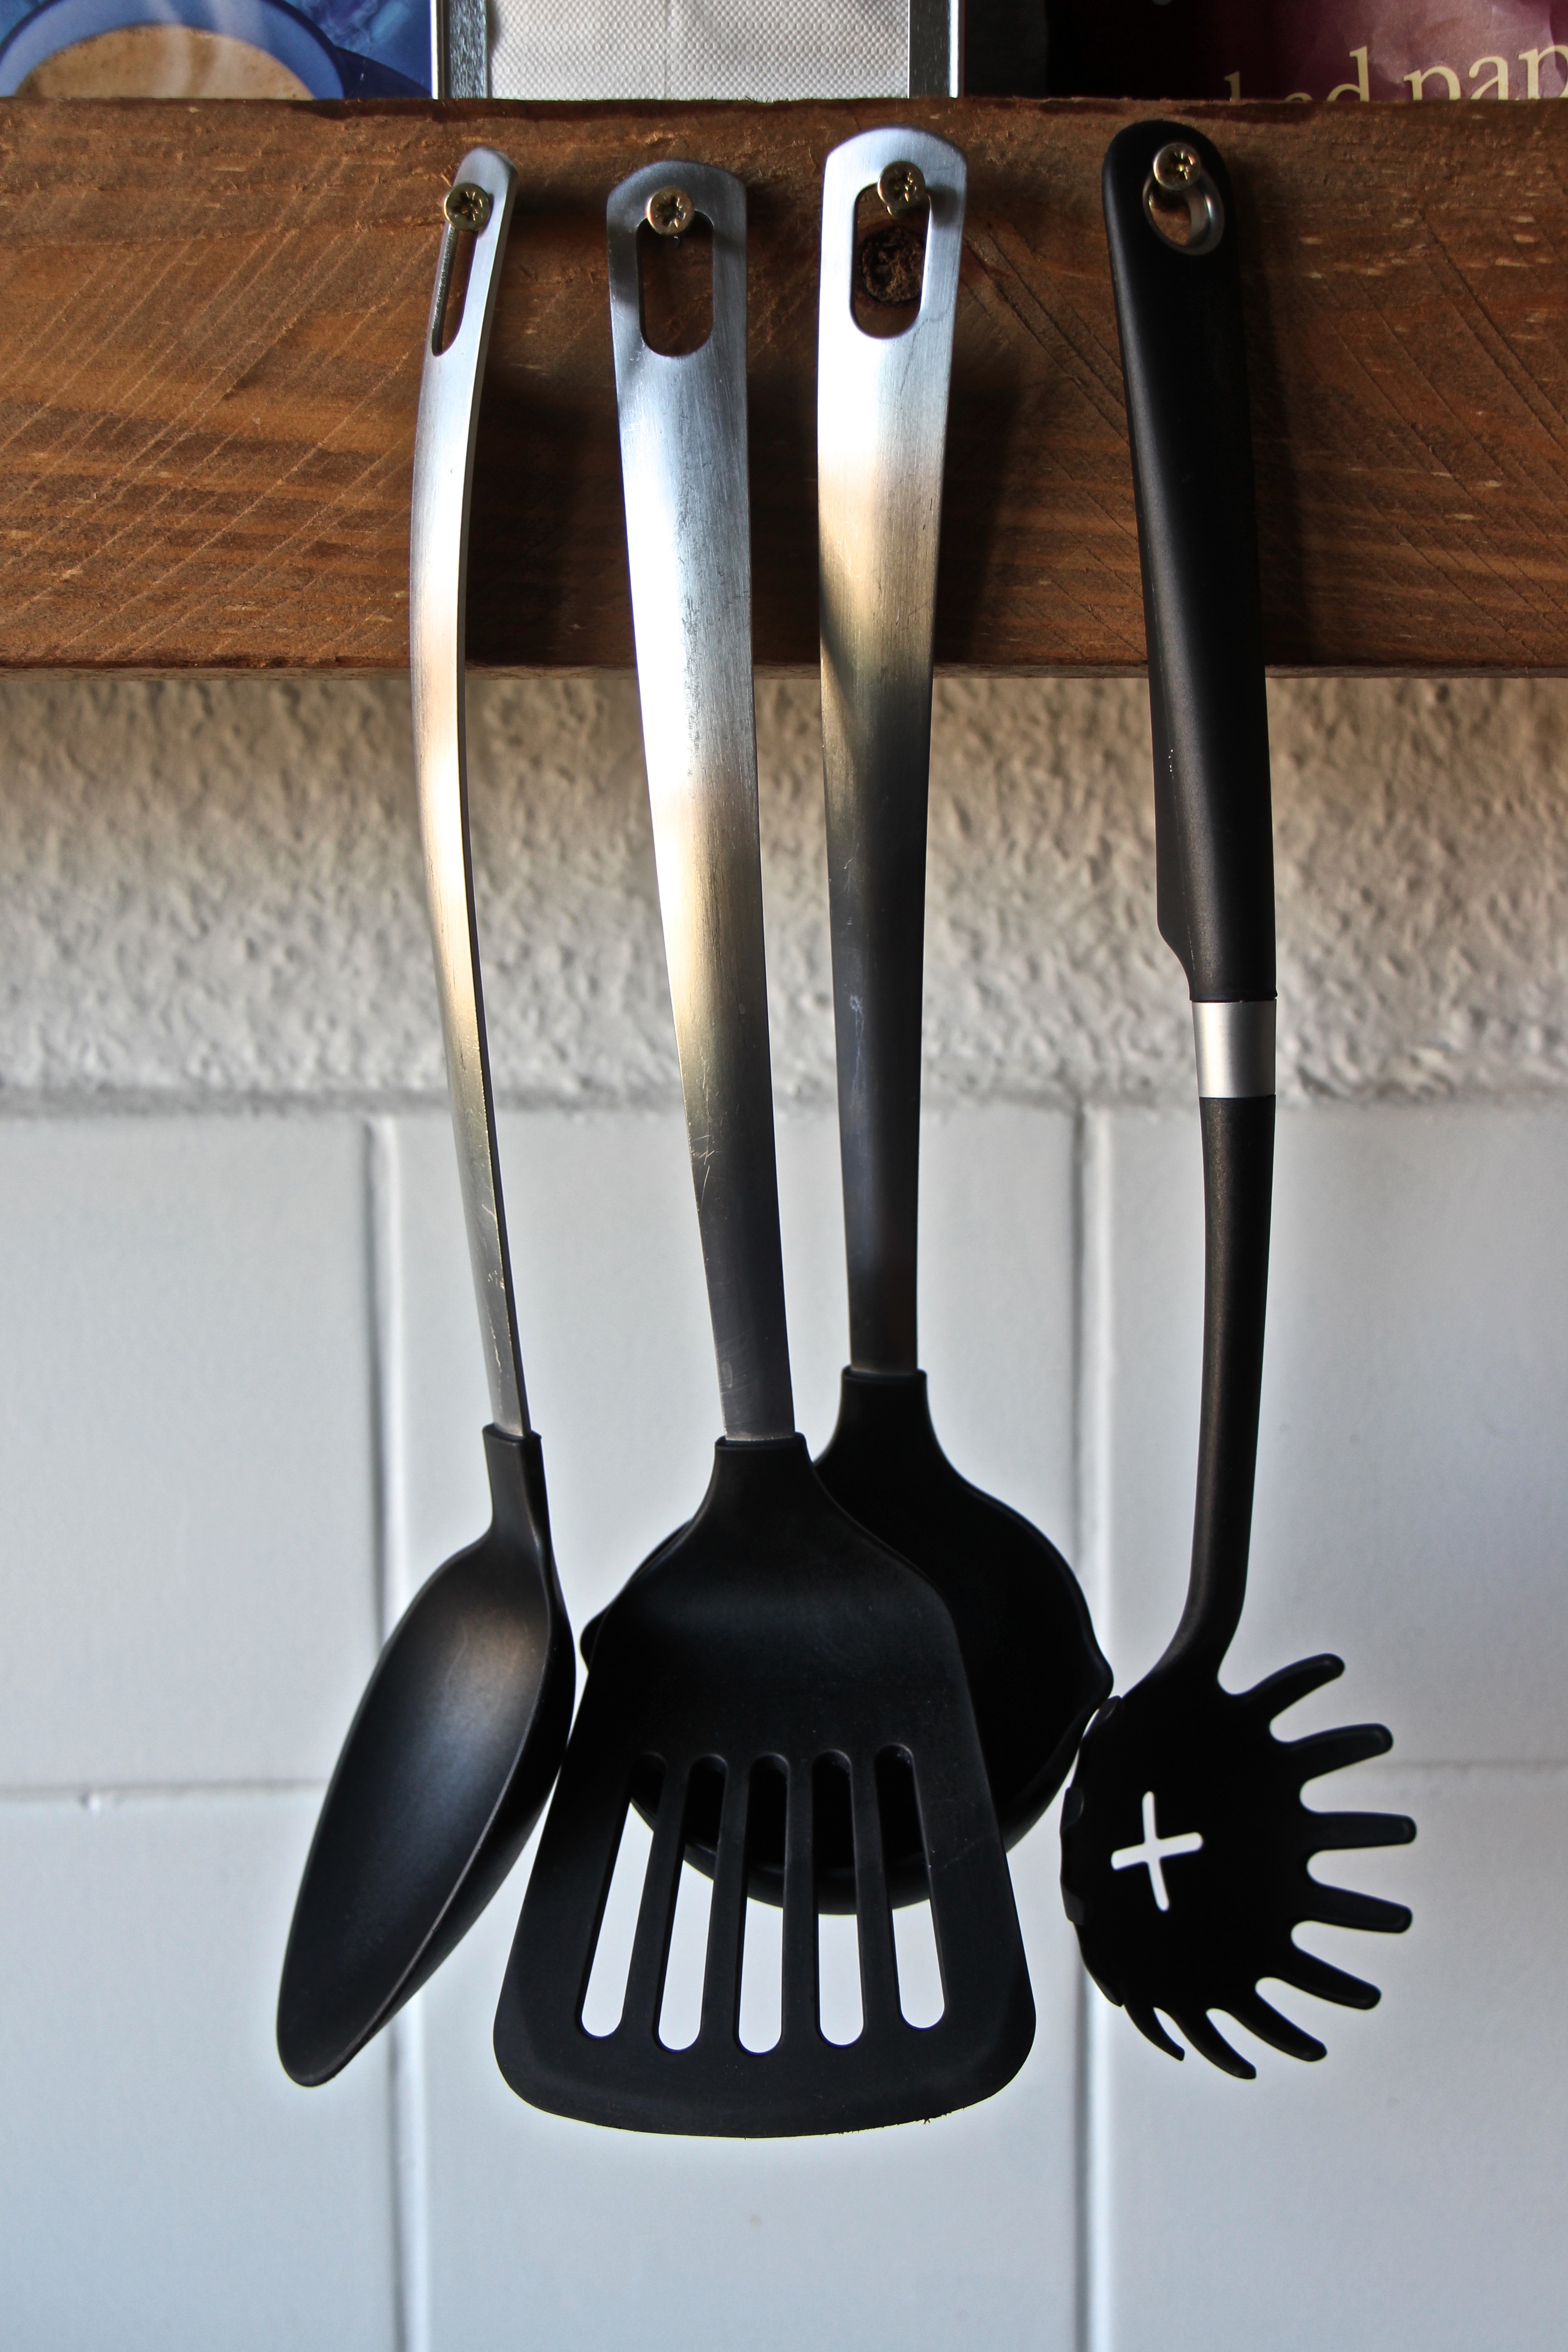
fork, cutlery, tool, kitchen, lighting, tableware, cook, product, budget, cookware amp kitchen utensils